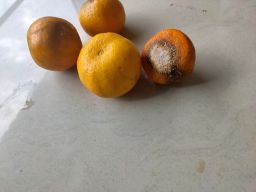
Fruit: Orange
Quality: Mixed